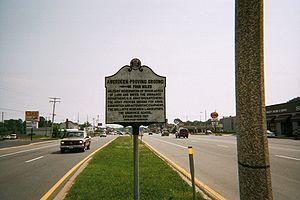
L'Aberdeen Proving Ground est un terrain d'essai de l'armée américaine situé à Aberdeen dans l'état du Maryland aux États-Unis.